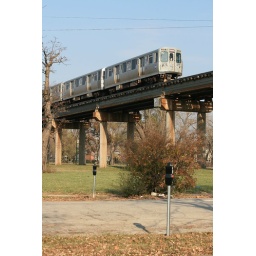
3200 series car taken near 14th street